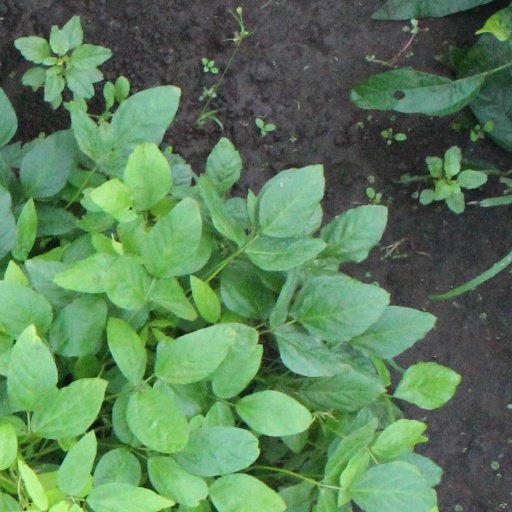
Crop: soybean